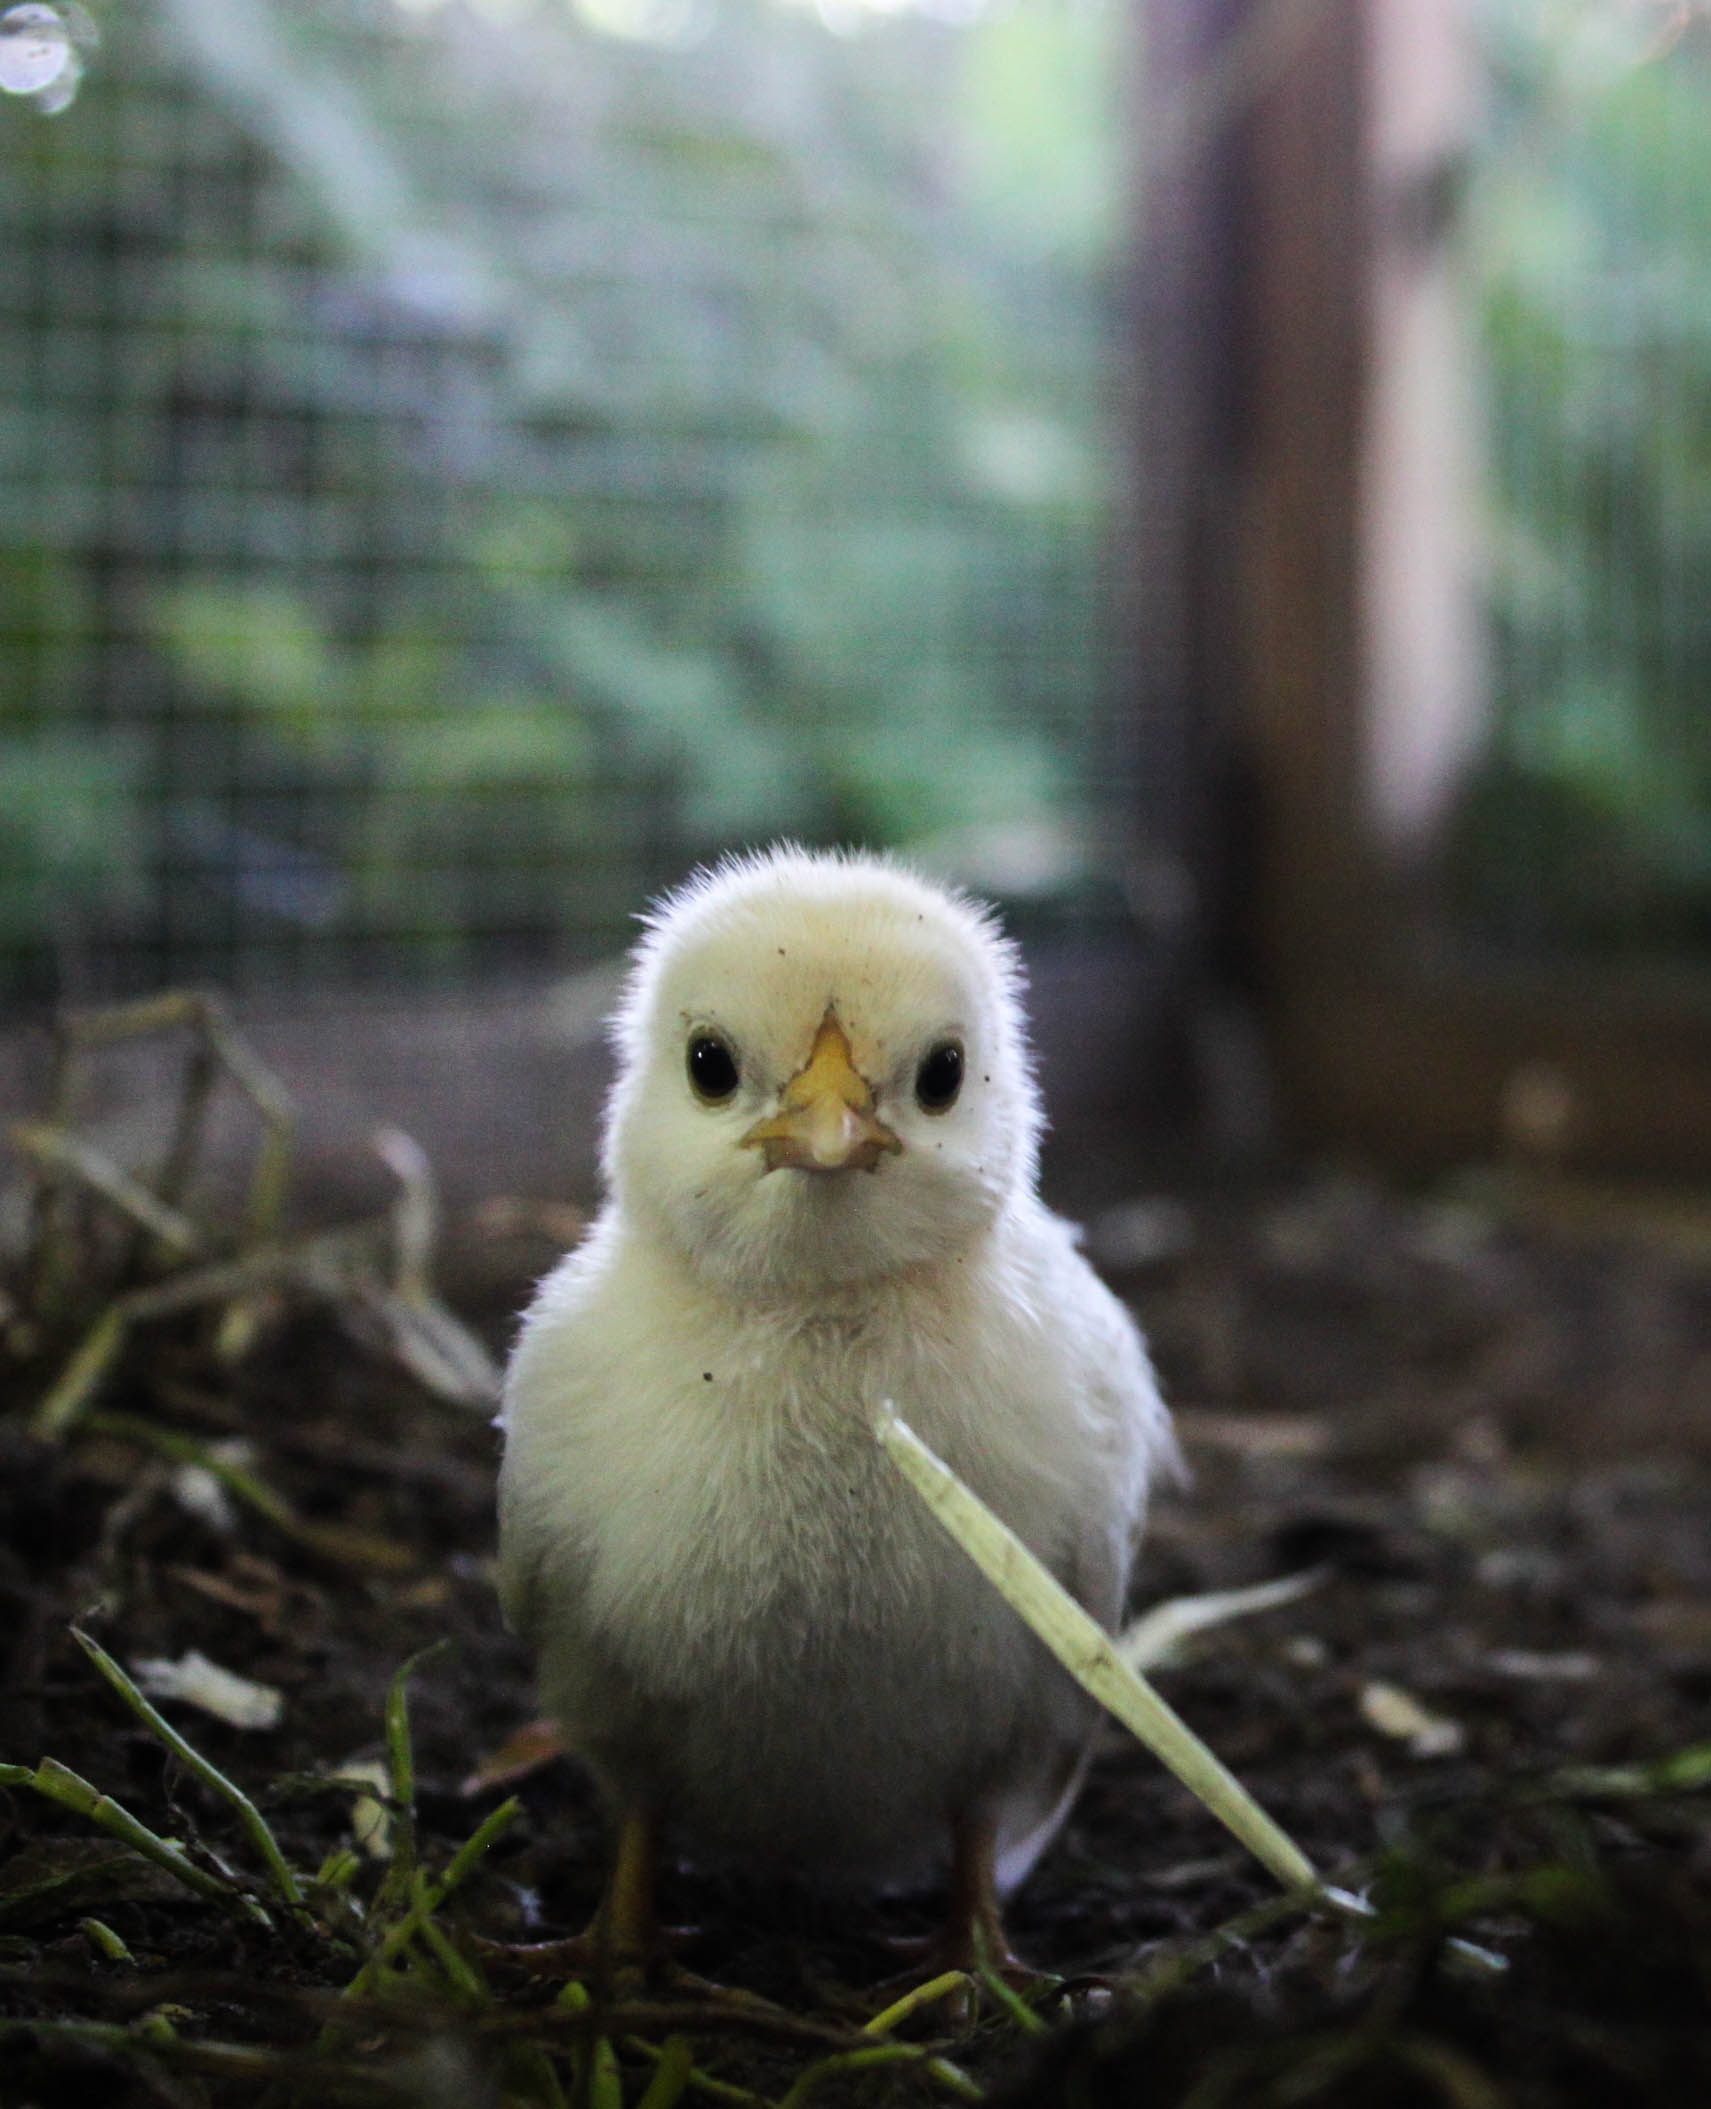
bird, flower, animal, cute, wildlife, beak, livestock, chicken, fauna, poultry, hen, vertebrate, chicks, hahn